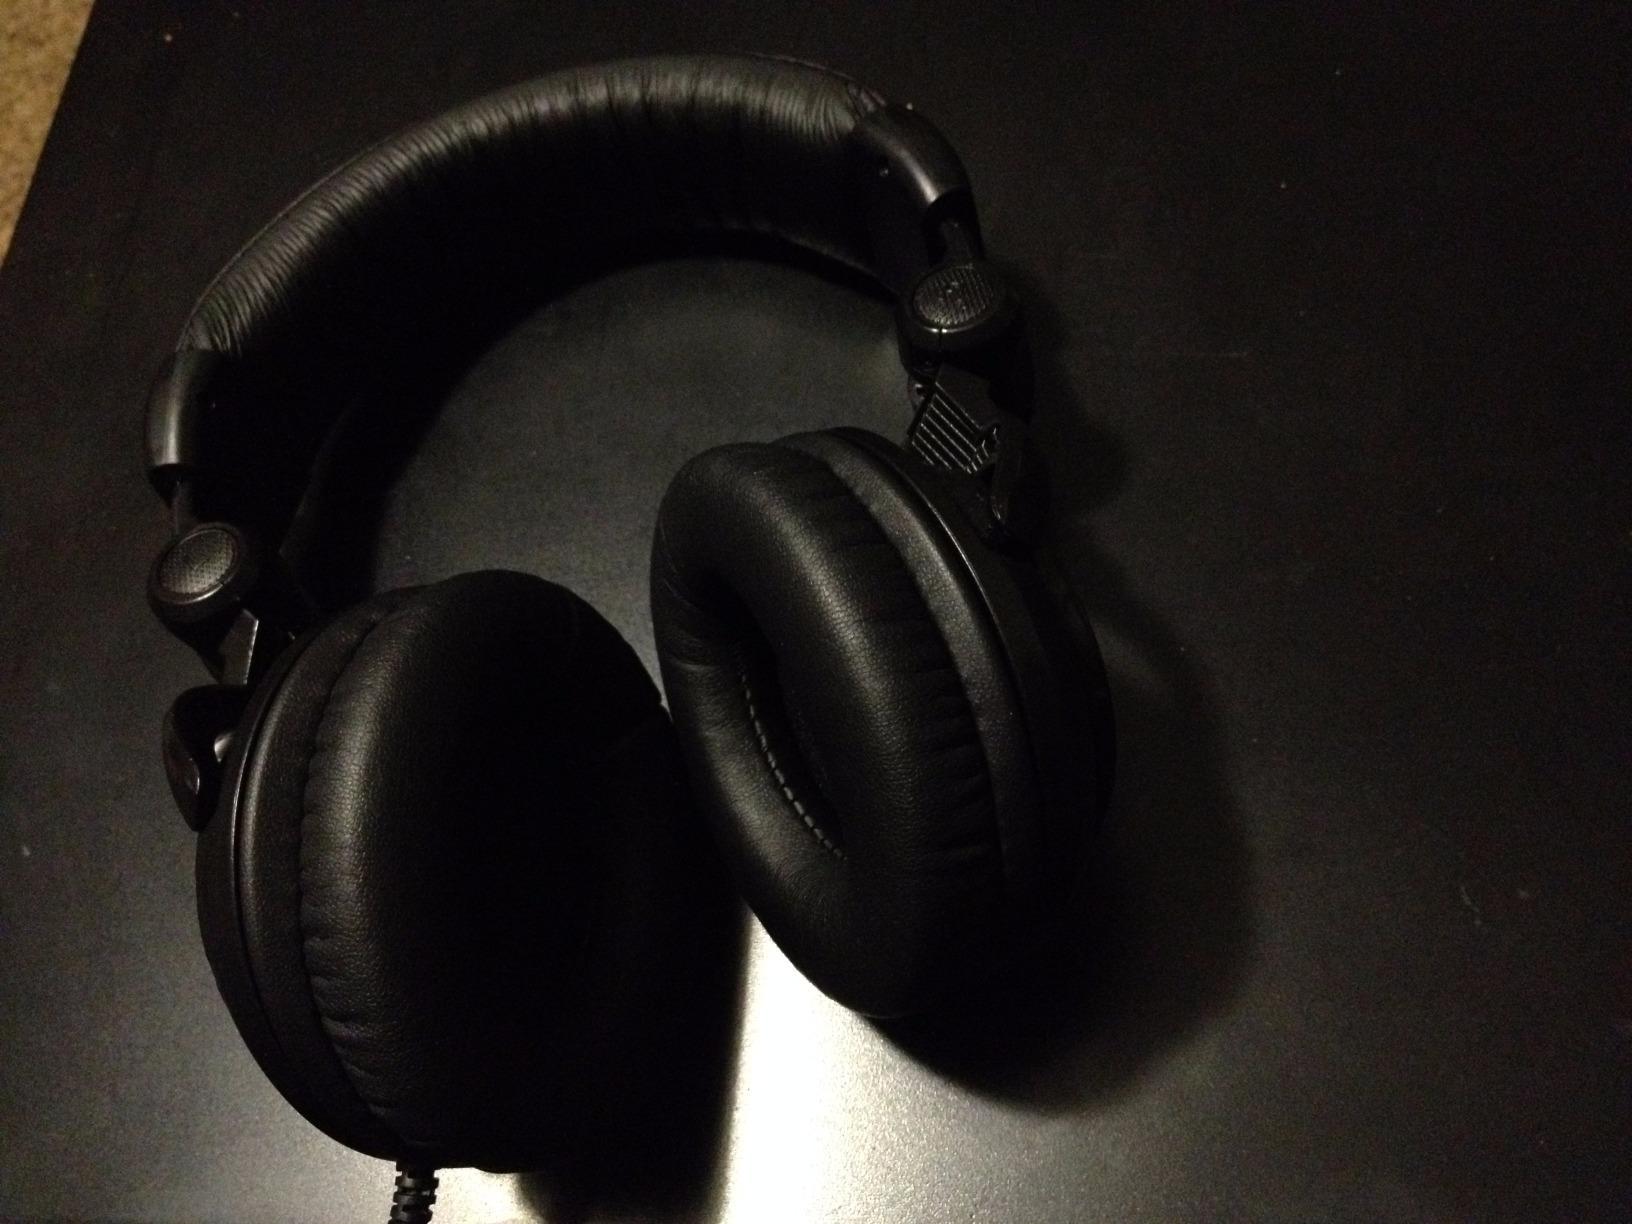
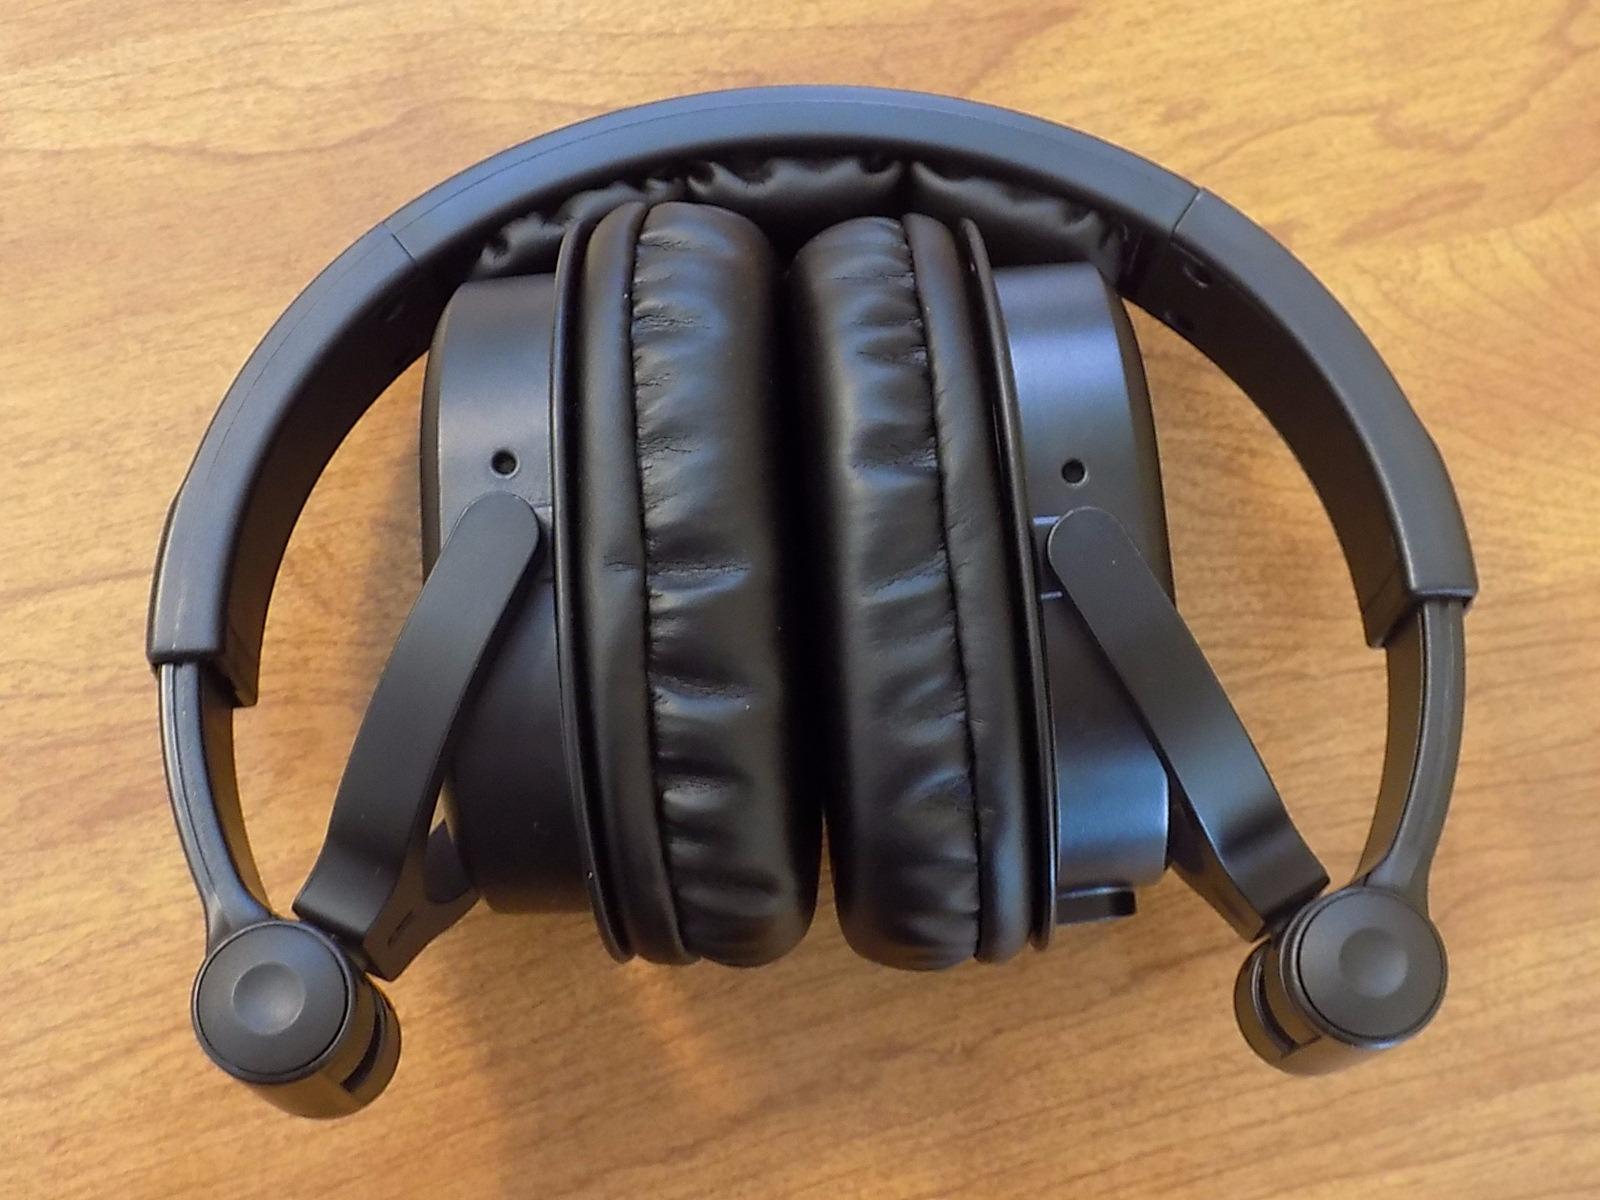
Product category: headphones
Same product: no